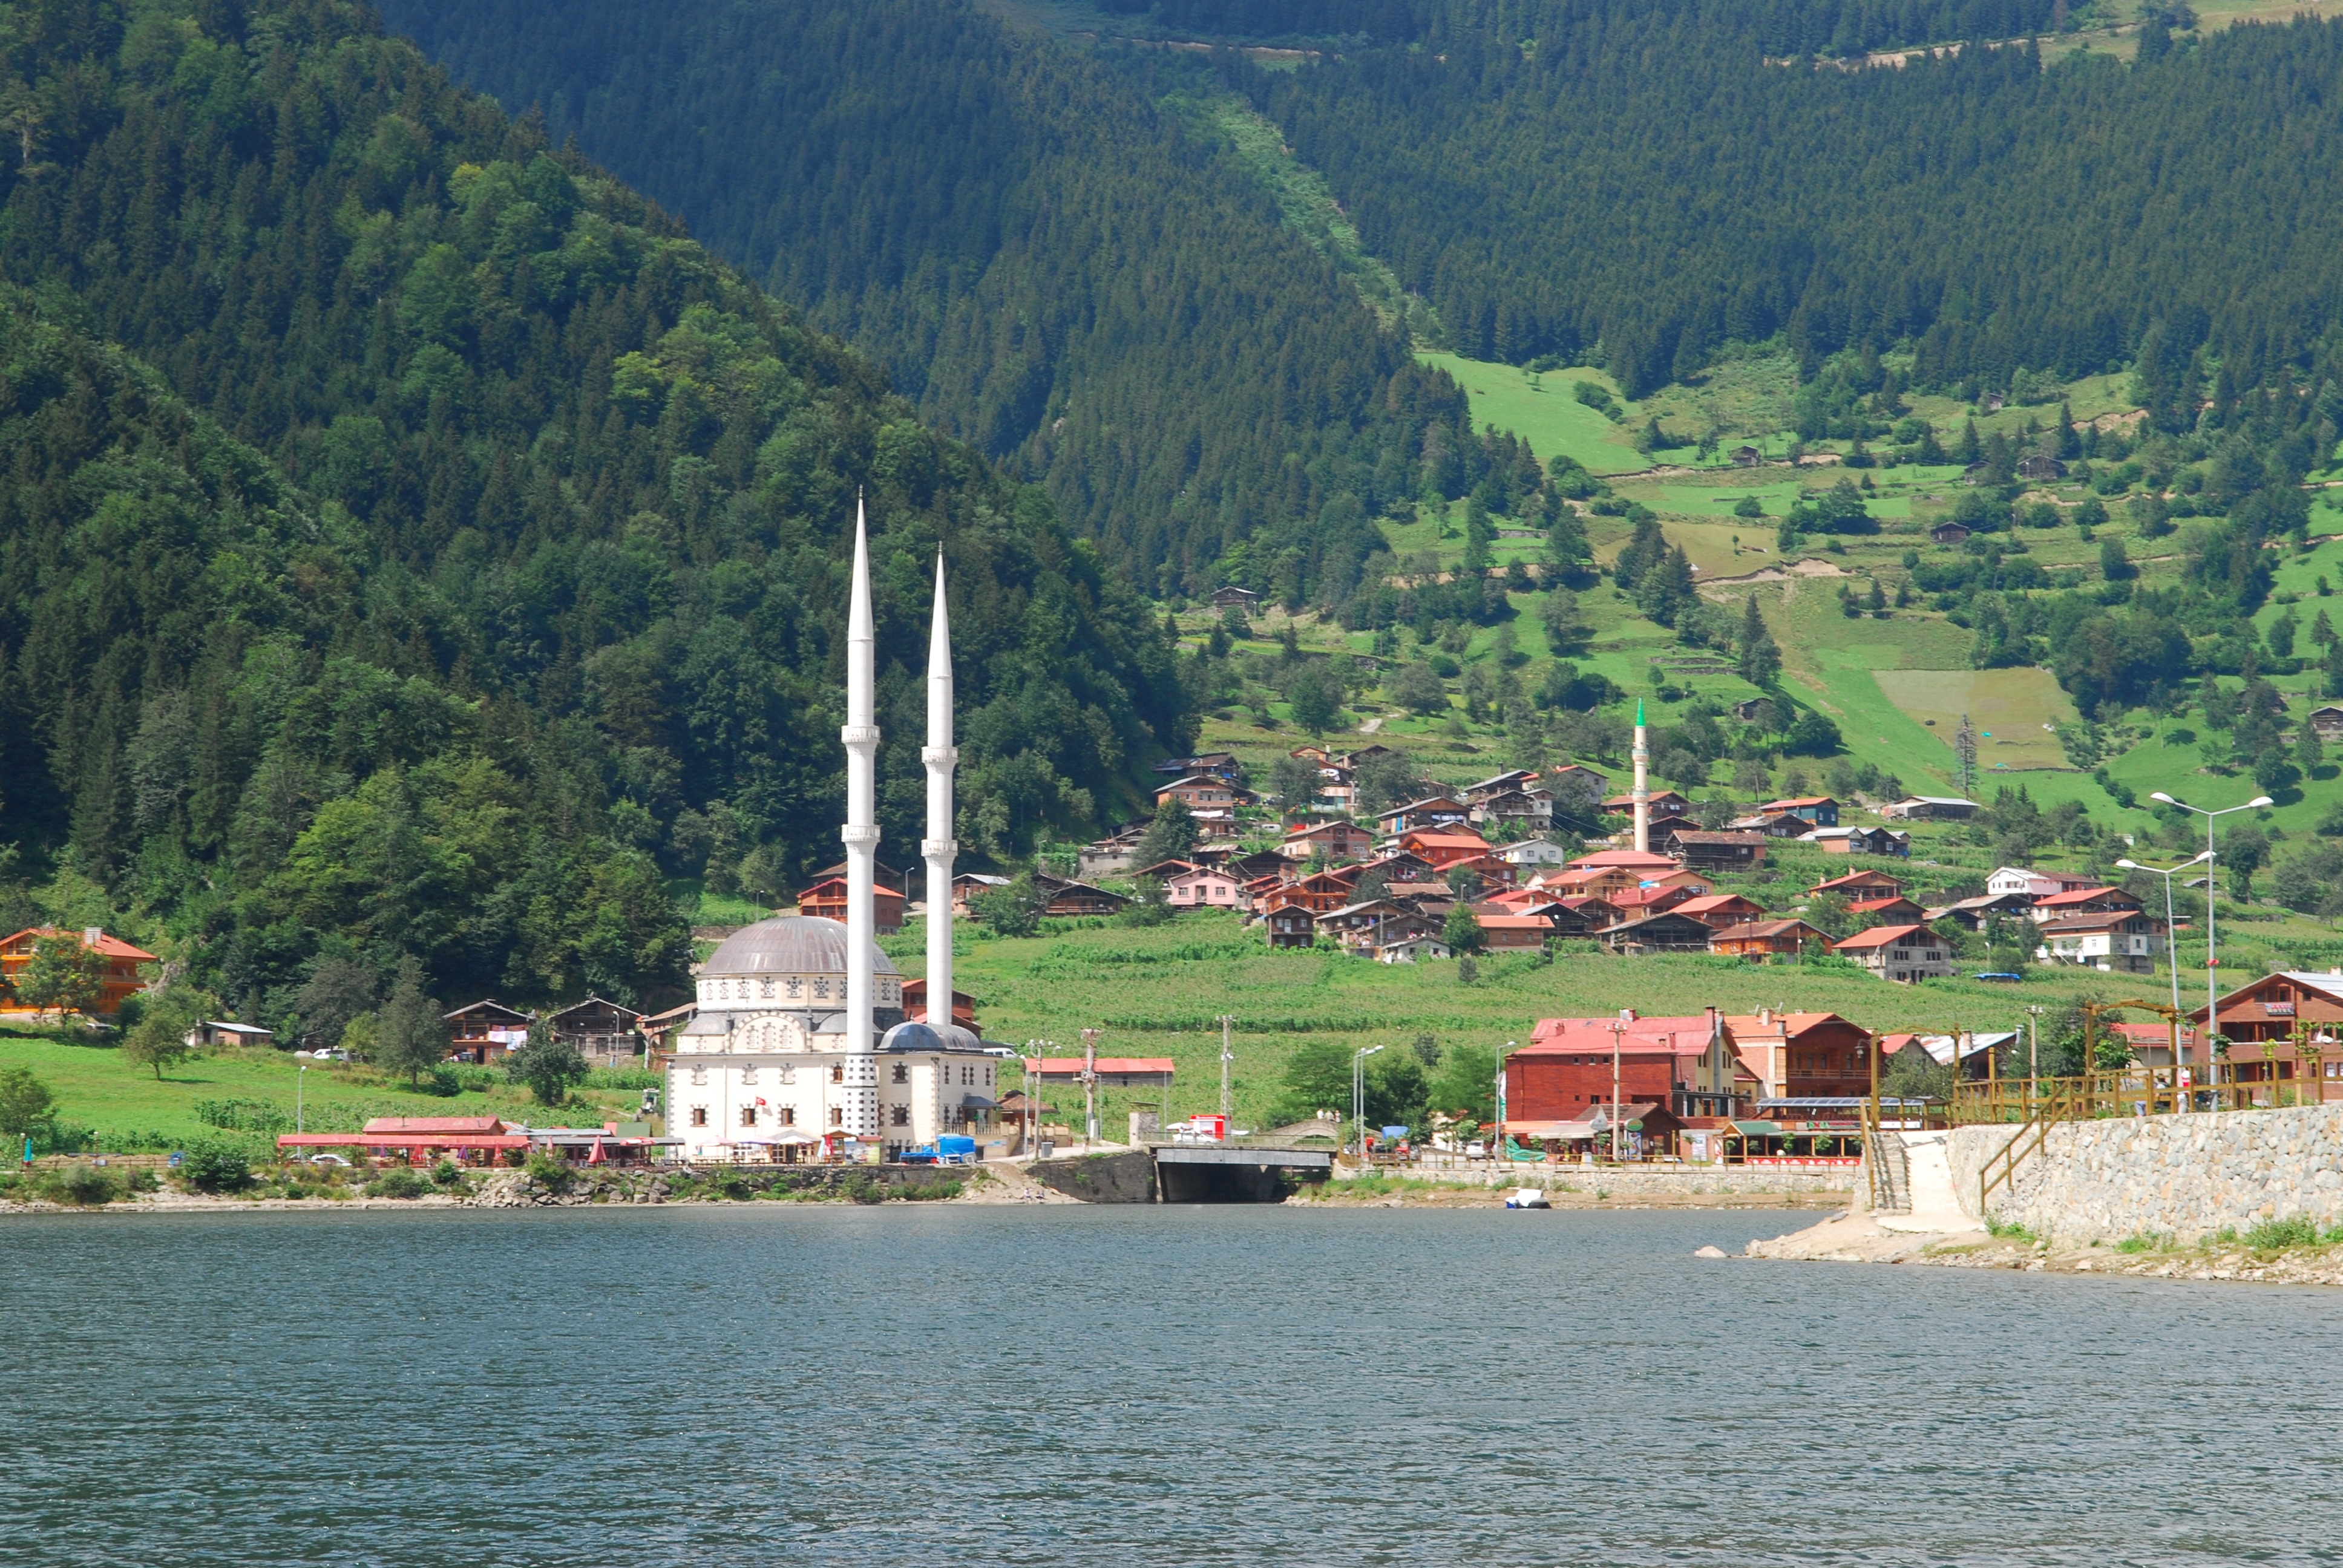
sea, mountain, lake, town, river, mountain range, vacation, vehicle, bay, fjord, reservoir, body of water, long, landform, trabzon